Iyonix PC

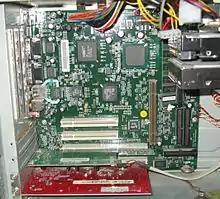
Motherboard, with GeForce 2 MX video card at bottom

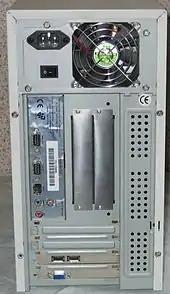
Rear view, showing connectors

It was the first time substantial changes had been made to the platform since the release of the Risc PC in 1994. All interim machines had been built on the ARM7500 system on a chip, which was widely regarded as a single-chip Risc PC. (It incorporated the memory controller, video, sound, IO and CPU logic of a Risc PC, leaving only memory and disc interfacing to be added.)